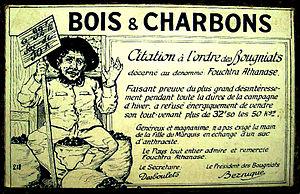
Bougnat bois et charbon
Le bougnat ou Auvergnat de Paris, est un immigrant installé à Paris, originaire d'Auvergne, aire culturelle qui dépasse le cadre de la province historique et englobe également une partie sud du Massif Central. Après avoir exercé la profession de porteur d'eau, notamment pour les bains dès le XVIIᵉ siècle, le siècle suivant voit également les Auvergnats de Paris exercer des professions en lien avec l'artisanat du métal et de la récupération tel que rémouleurs, étameurs, chaudronniers.